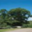
Label: oak_tree